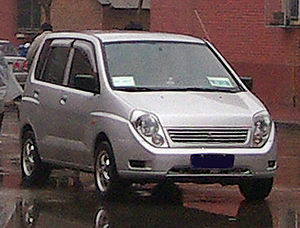
Hafei / Modeller
Hafei Saima
Hafei, officielt Harbin HF Automobile Industry Group Co Ltd, er en kinesisk holdingselskab, hvis datterselskaber fremstiller bilmotorer, sedan'er, MPV'er, minibiler, små lastbiler og varevogne. Datterselskaberne inkluderer bilprducenten Hafei Motor Co Ltd og motorproducenten Harbin Dongan Auto Engine Co, som er noteret på Shanghai Stock Exchange.